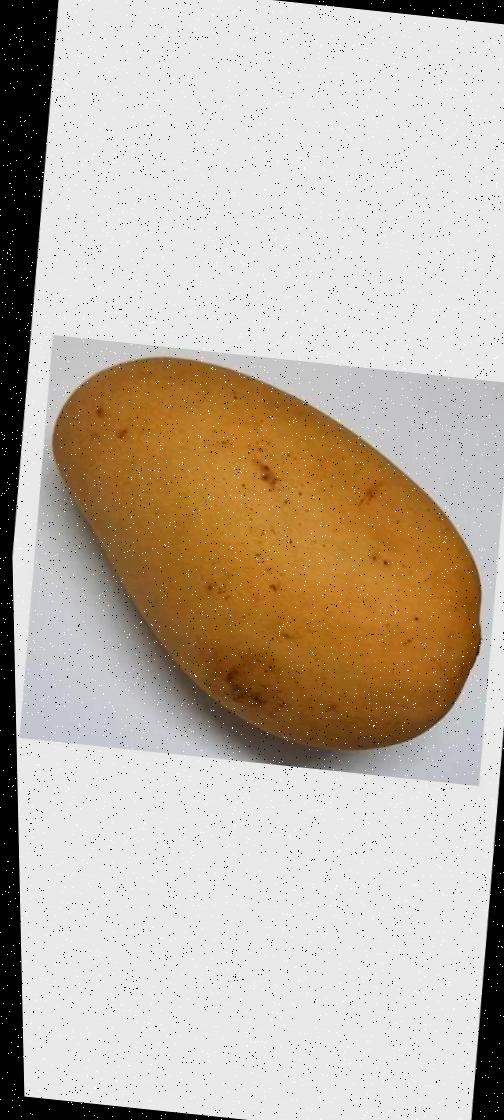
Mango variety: Katimon